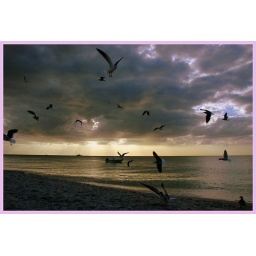
...lot of bird activity before the storm.. the strangest colors in the sky